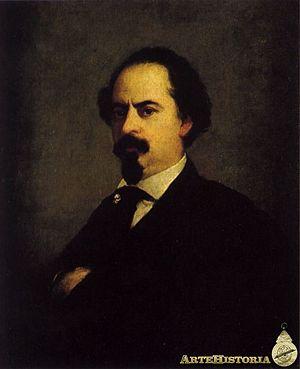
Eugenio Lucas y Padilla, dit Eugenio Lucas Velázquez, né à Madrid le 9 février 1817 et mort dans la même ville le 11 septembre 1870, est un peintre espagnol.